History of Chinese cuisine

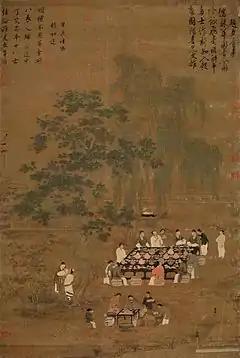
A Chinese painting of an outdoor banquet, a Song dynasty painting and possible remake of a Tang dynasty original.

Regional differences in ecology and culture produced different styles of cooking. In the turmoil of the Southern Song, refugees brought cooking traditions of regional cultures to the capital at Hangzhou. After the mass exodus from the north, people brought Henan-style cooking and foods (popular in the previous Northern Song capital at Kaifeng) to Hangzhou, which was blended with the cooking traditions of Zhejiang.